Ethel Ogden

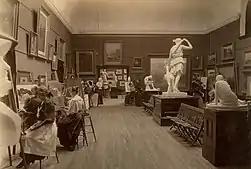
Mount Allison Ladies’ College class, central gallery, Owens Museum of Fine Arts, Sackville, NB, 1895; Ethel Ogden standing, right.

Ogden enrolled at the Mount Allison Ladies' College in 1883 at the age of fourteen. In 1888, she left the Ladies' College for the Owens Art Institution in Saint John, New Brunswick where she studied with Montreal artist, John Hammond. Citing financial difficulties, the Owens Art Institution closed in 1892 and its significant teaching collection was transferred to Mount Allison where John Hammond was hired as head of the art department. There is evidence to suggest that it was Ogden who brought forward the idea of transferring the Owens Art Institution collection to Mount Allison, which resulted in the establishment of the Owens Art Gallery.